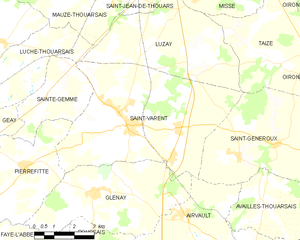
Carte des communes françaises Saint-Varent